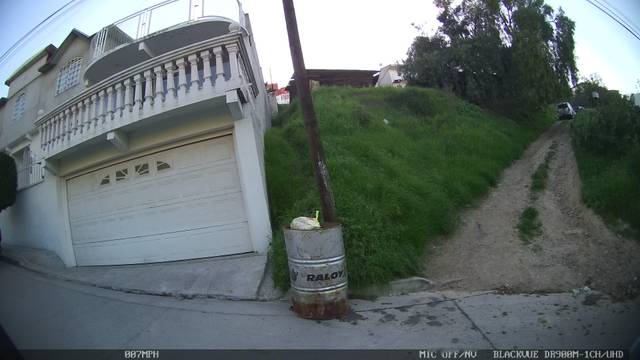
Region: Mexico
Coordinates: 32.51, -117.03